Paloma Navares

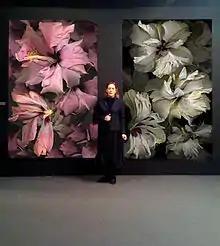
Paloma Navares. ARCO'09. Madrid. Spain.

In 2018 Paloma Navares was awarded the MAV Price (Women in the Visual Arts) recognizing her contributions in a long career.